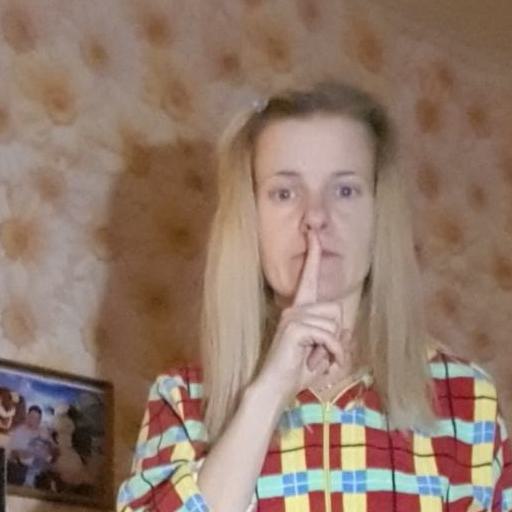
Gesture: mute